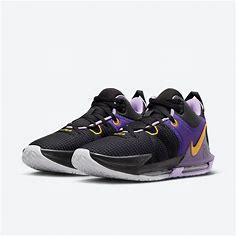
Brand: Nike
Model: Lebron Witness 7